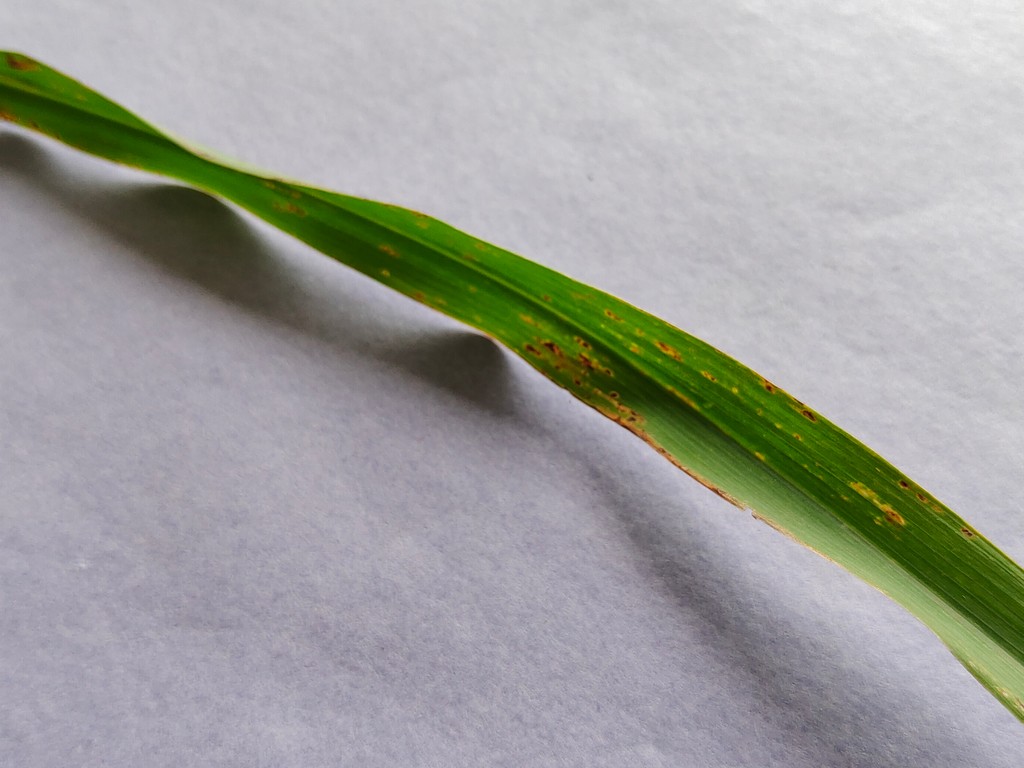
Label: Unhealthy